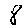
Label: 8